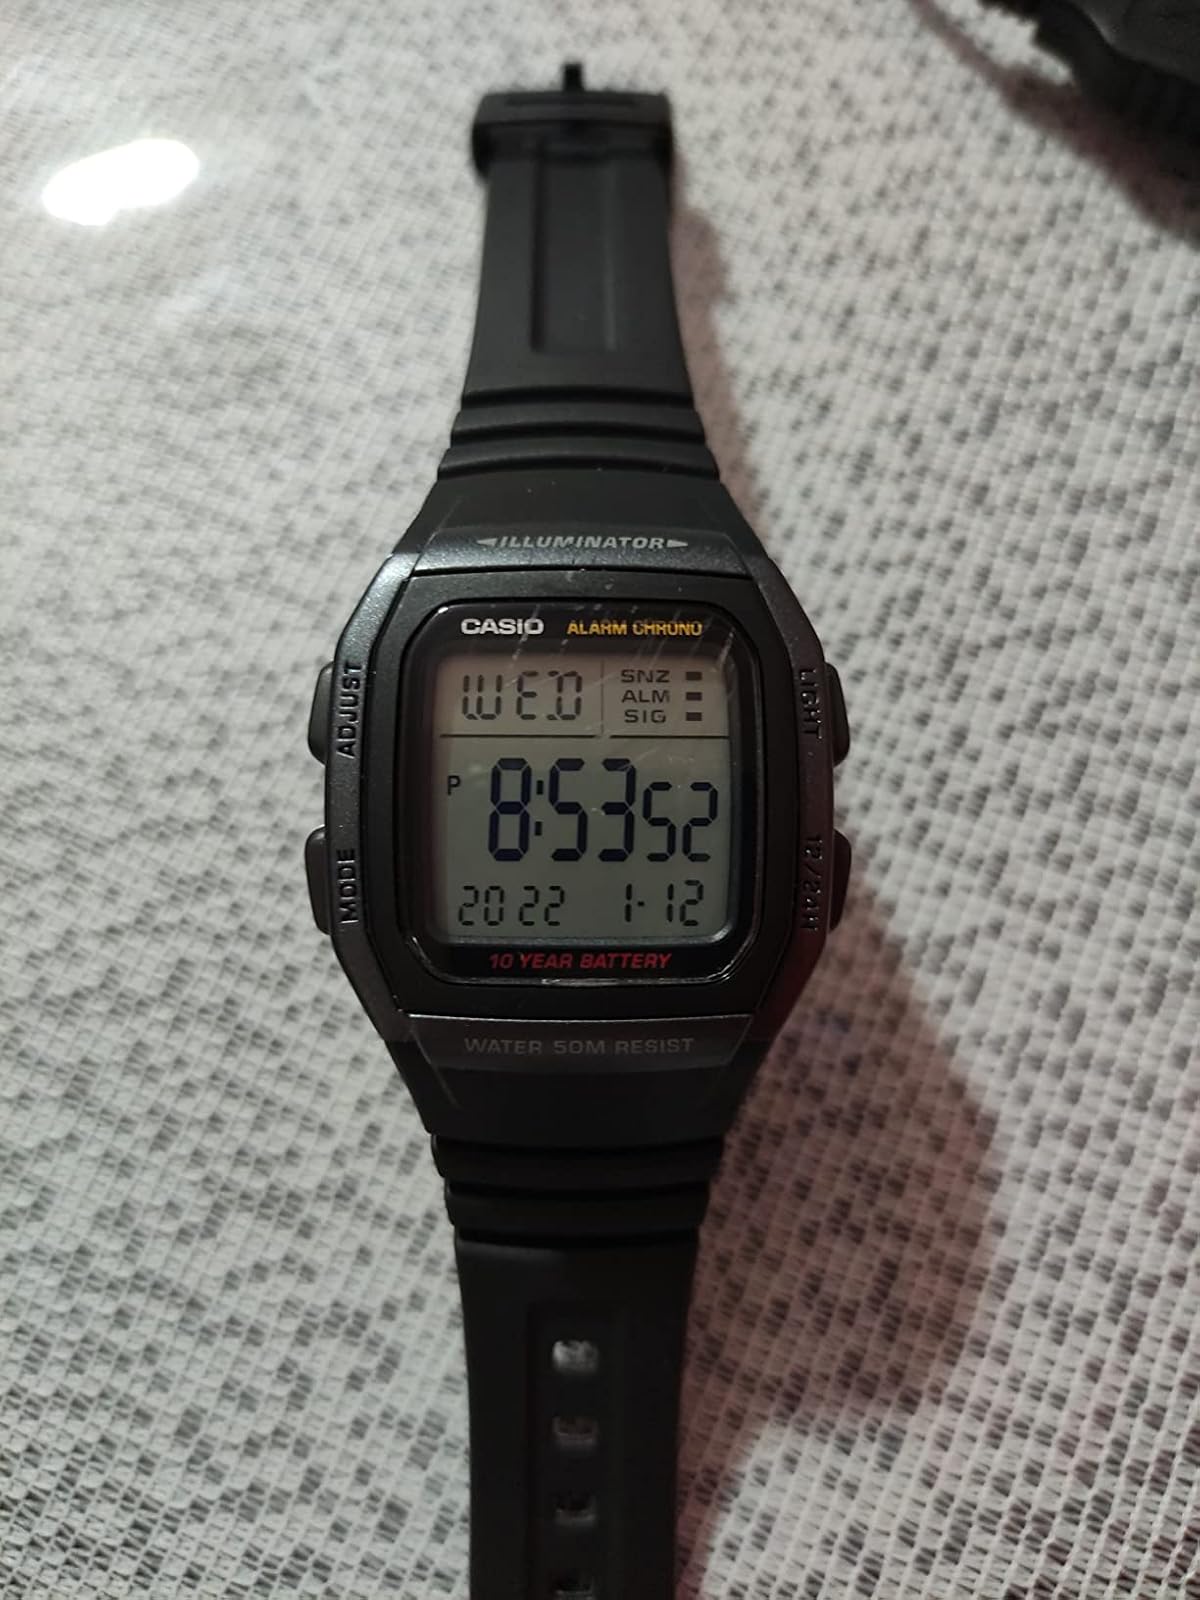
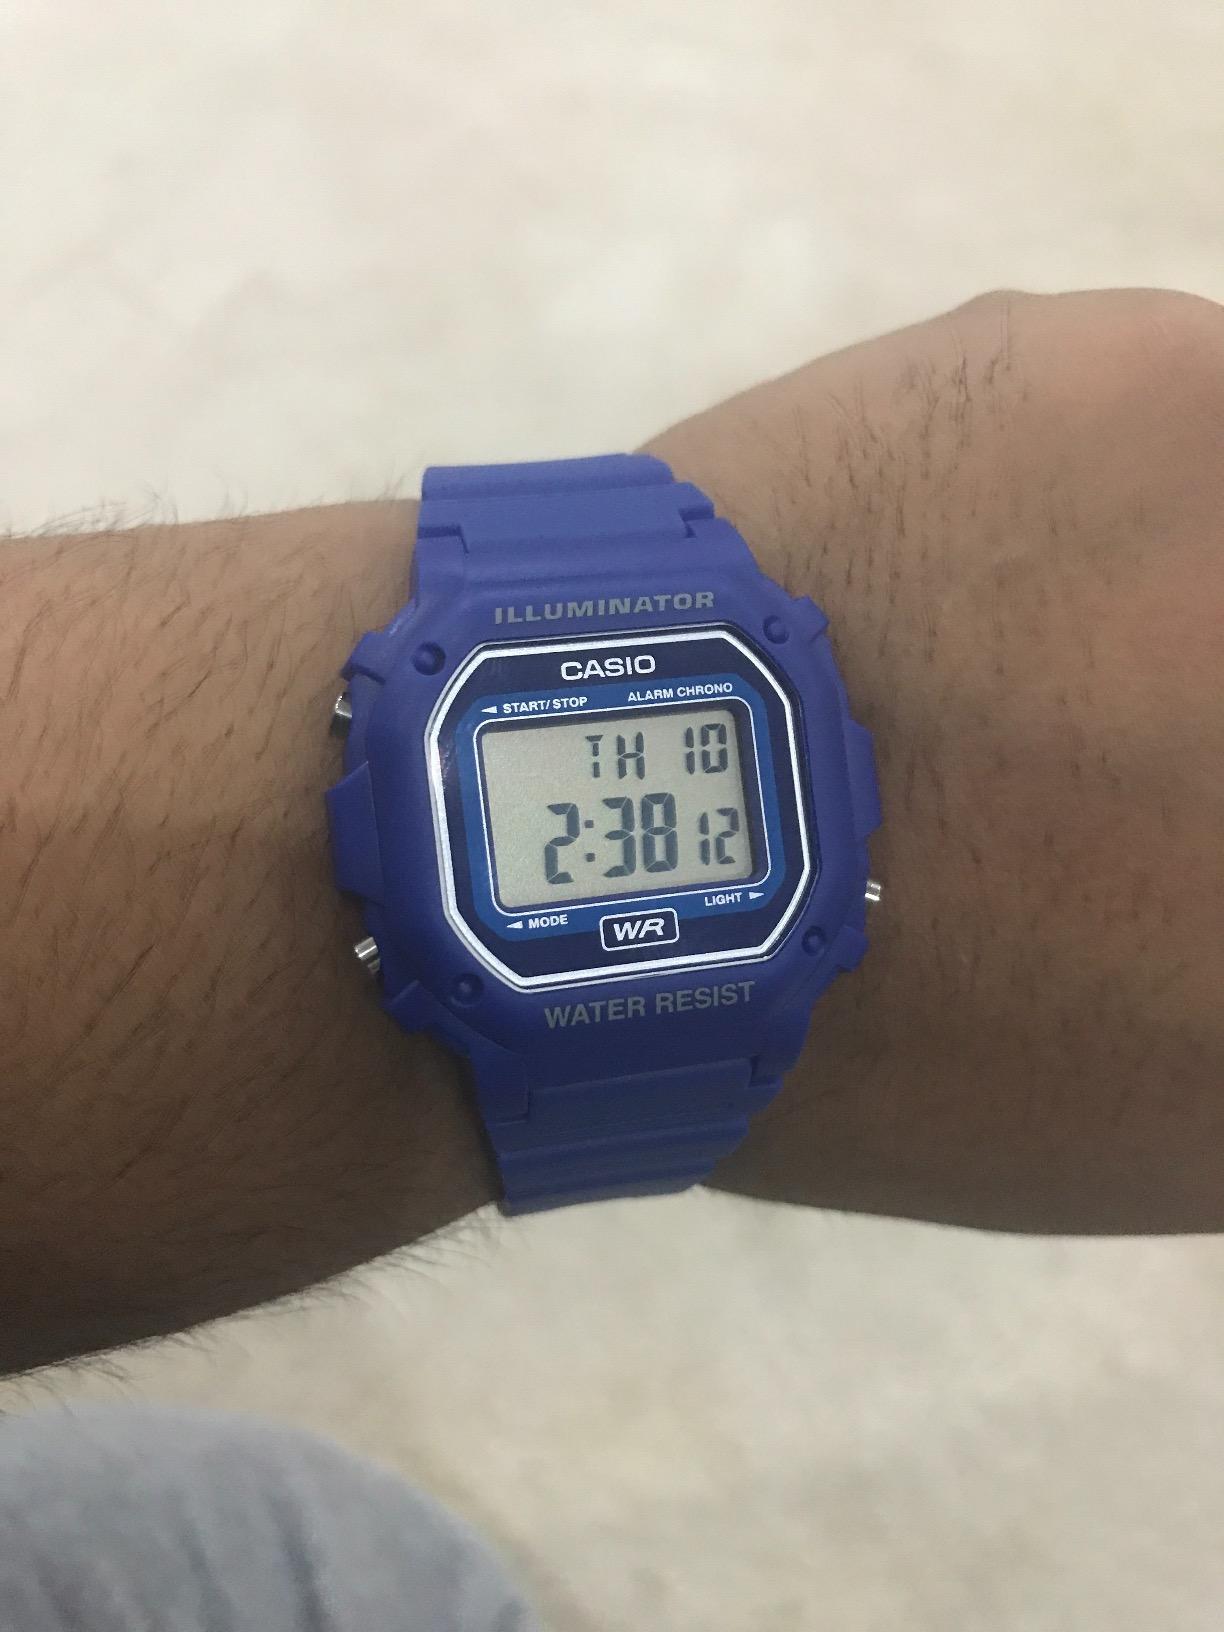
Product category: accessories_watch
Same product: no